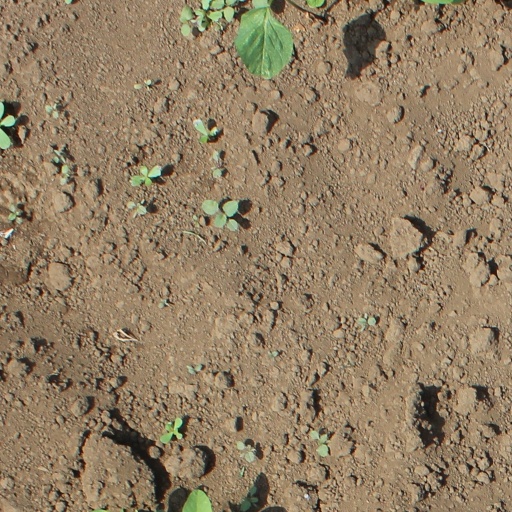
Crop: soybean